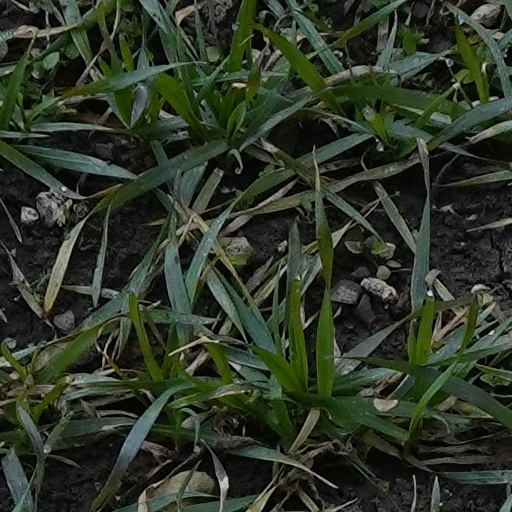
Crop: wheat